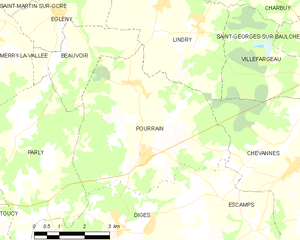
Carte des communes françaises Pourrain